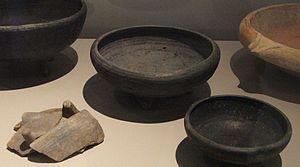
Bols tripodes retrouvés sous la place de la république et datant de l'époque de la ville de Vindunum, soit les trois premiers siècles de notre ère.
Vindunum est le nom latin de l'actuelle ville du Mans, capitale de la tribu des Aulerques Cénomans et plus tard de tous les Aulerques. L'espace urbain de cette cité semble avoir été sédentarisé dès le troisième millénaire avant notre ère. La fondation de la ville remonte au-delà de -50. Ses habitants y sont nommés par César dans sa Guerre des Gaules. La ville devient romaine en -56 et va prendre le nom de la tribu des Cénomans dont elle était la civitas, d'où Celmans au VIIᵉ siècle. La fin chronologique de la ville antique ne se situe que pendant le VIᵉ siècle, la christianisation relativement tardive par l'évêque Julien, ne s'effectuant qu'aux alentours de 453 à 461, après l'enserrement de la cité entre les murailles. On estime la fin définitive des derniers rites païens dans la cité gallo-romaine avec la prise du Mans par Clovis en 510. Désormais, ce sera l'avènement au fil des siècles de la cité médiévale du Vieux-Mans.